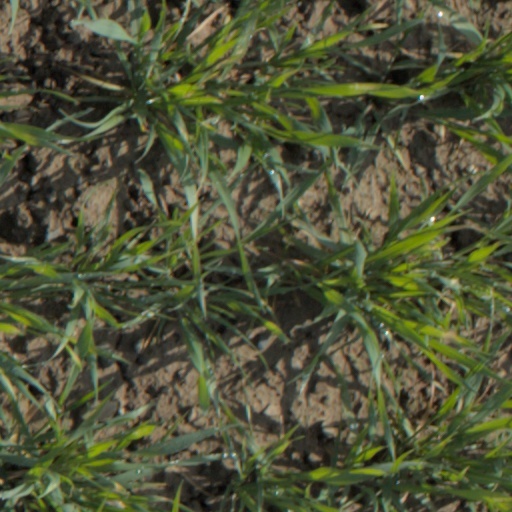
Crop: wheat